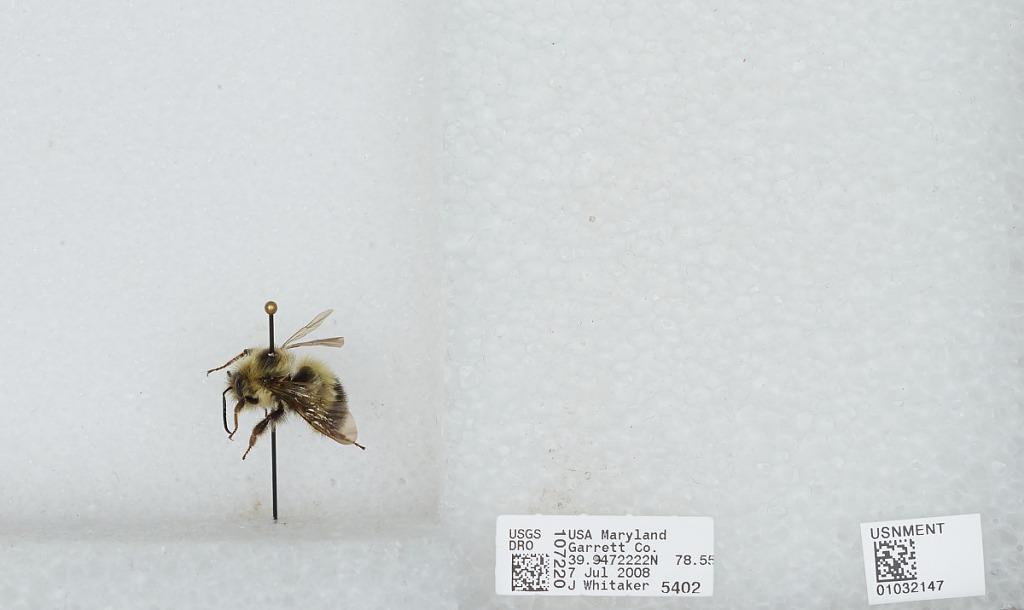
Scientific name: Bombus (Pyrobombus) vagans vagans Smith
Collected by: J. Whitaker
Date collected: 2008-7-7
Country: United States
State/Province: Maryland
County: Garrett
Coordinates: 39.28, -79.37